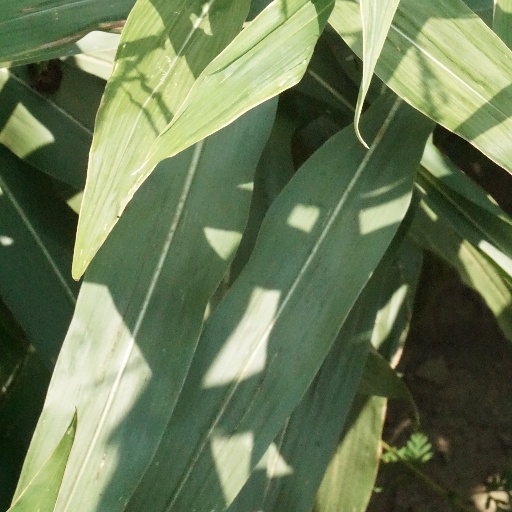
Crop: maize; corn